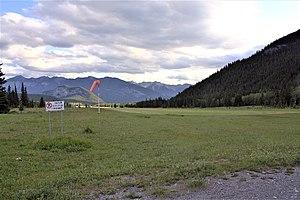
L'aéroport de Banff est un aéroport situé à trois kilomètres de Banff, au Canada. Il est géré par l'agence gouvernementale Parcs Canada, puisqu'il est situé sur le territoire du Parc national de Banff.